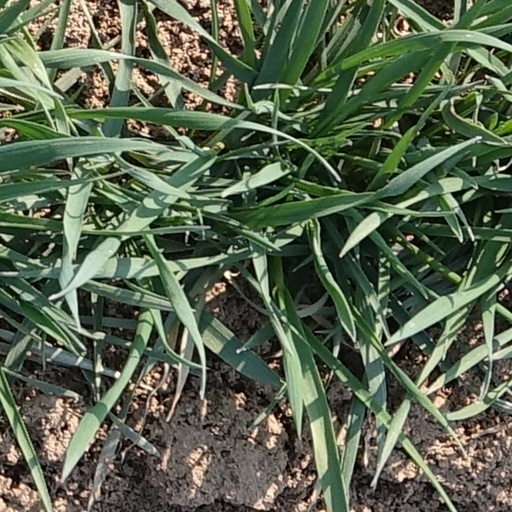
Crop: wheat